Alexander Bernardazzi

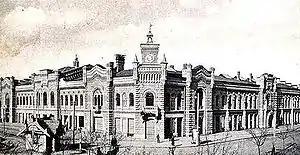
Chişinău City Hall

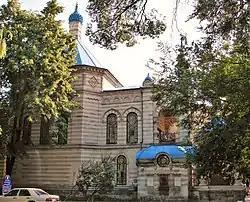
St. Teodora de la Sihla Church

Aleksander Osipovich Bernardazzi (alternative spelling: Alexandr Bernardacci, ; July 2, 1831 – August 14, 1907) was a Russian architect best known for his work in Odessa and Chişinău.